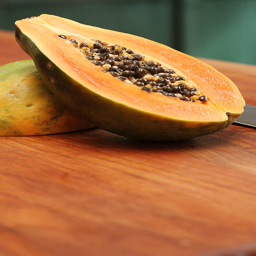
close - up shot of half a papaya on a wooden chopping board